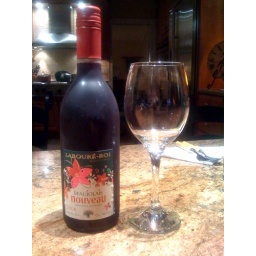
in a plastic bottle, supposedly plant a tree when you buy a bottle, too.